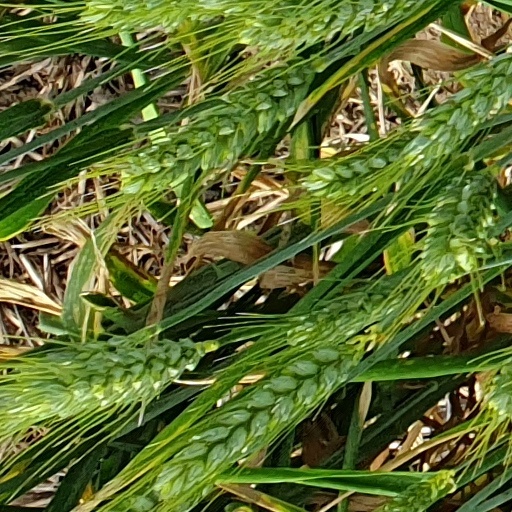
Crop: wheat